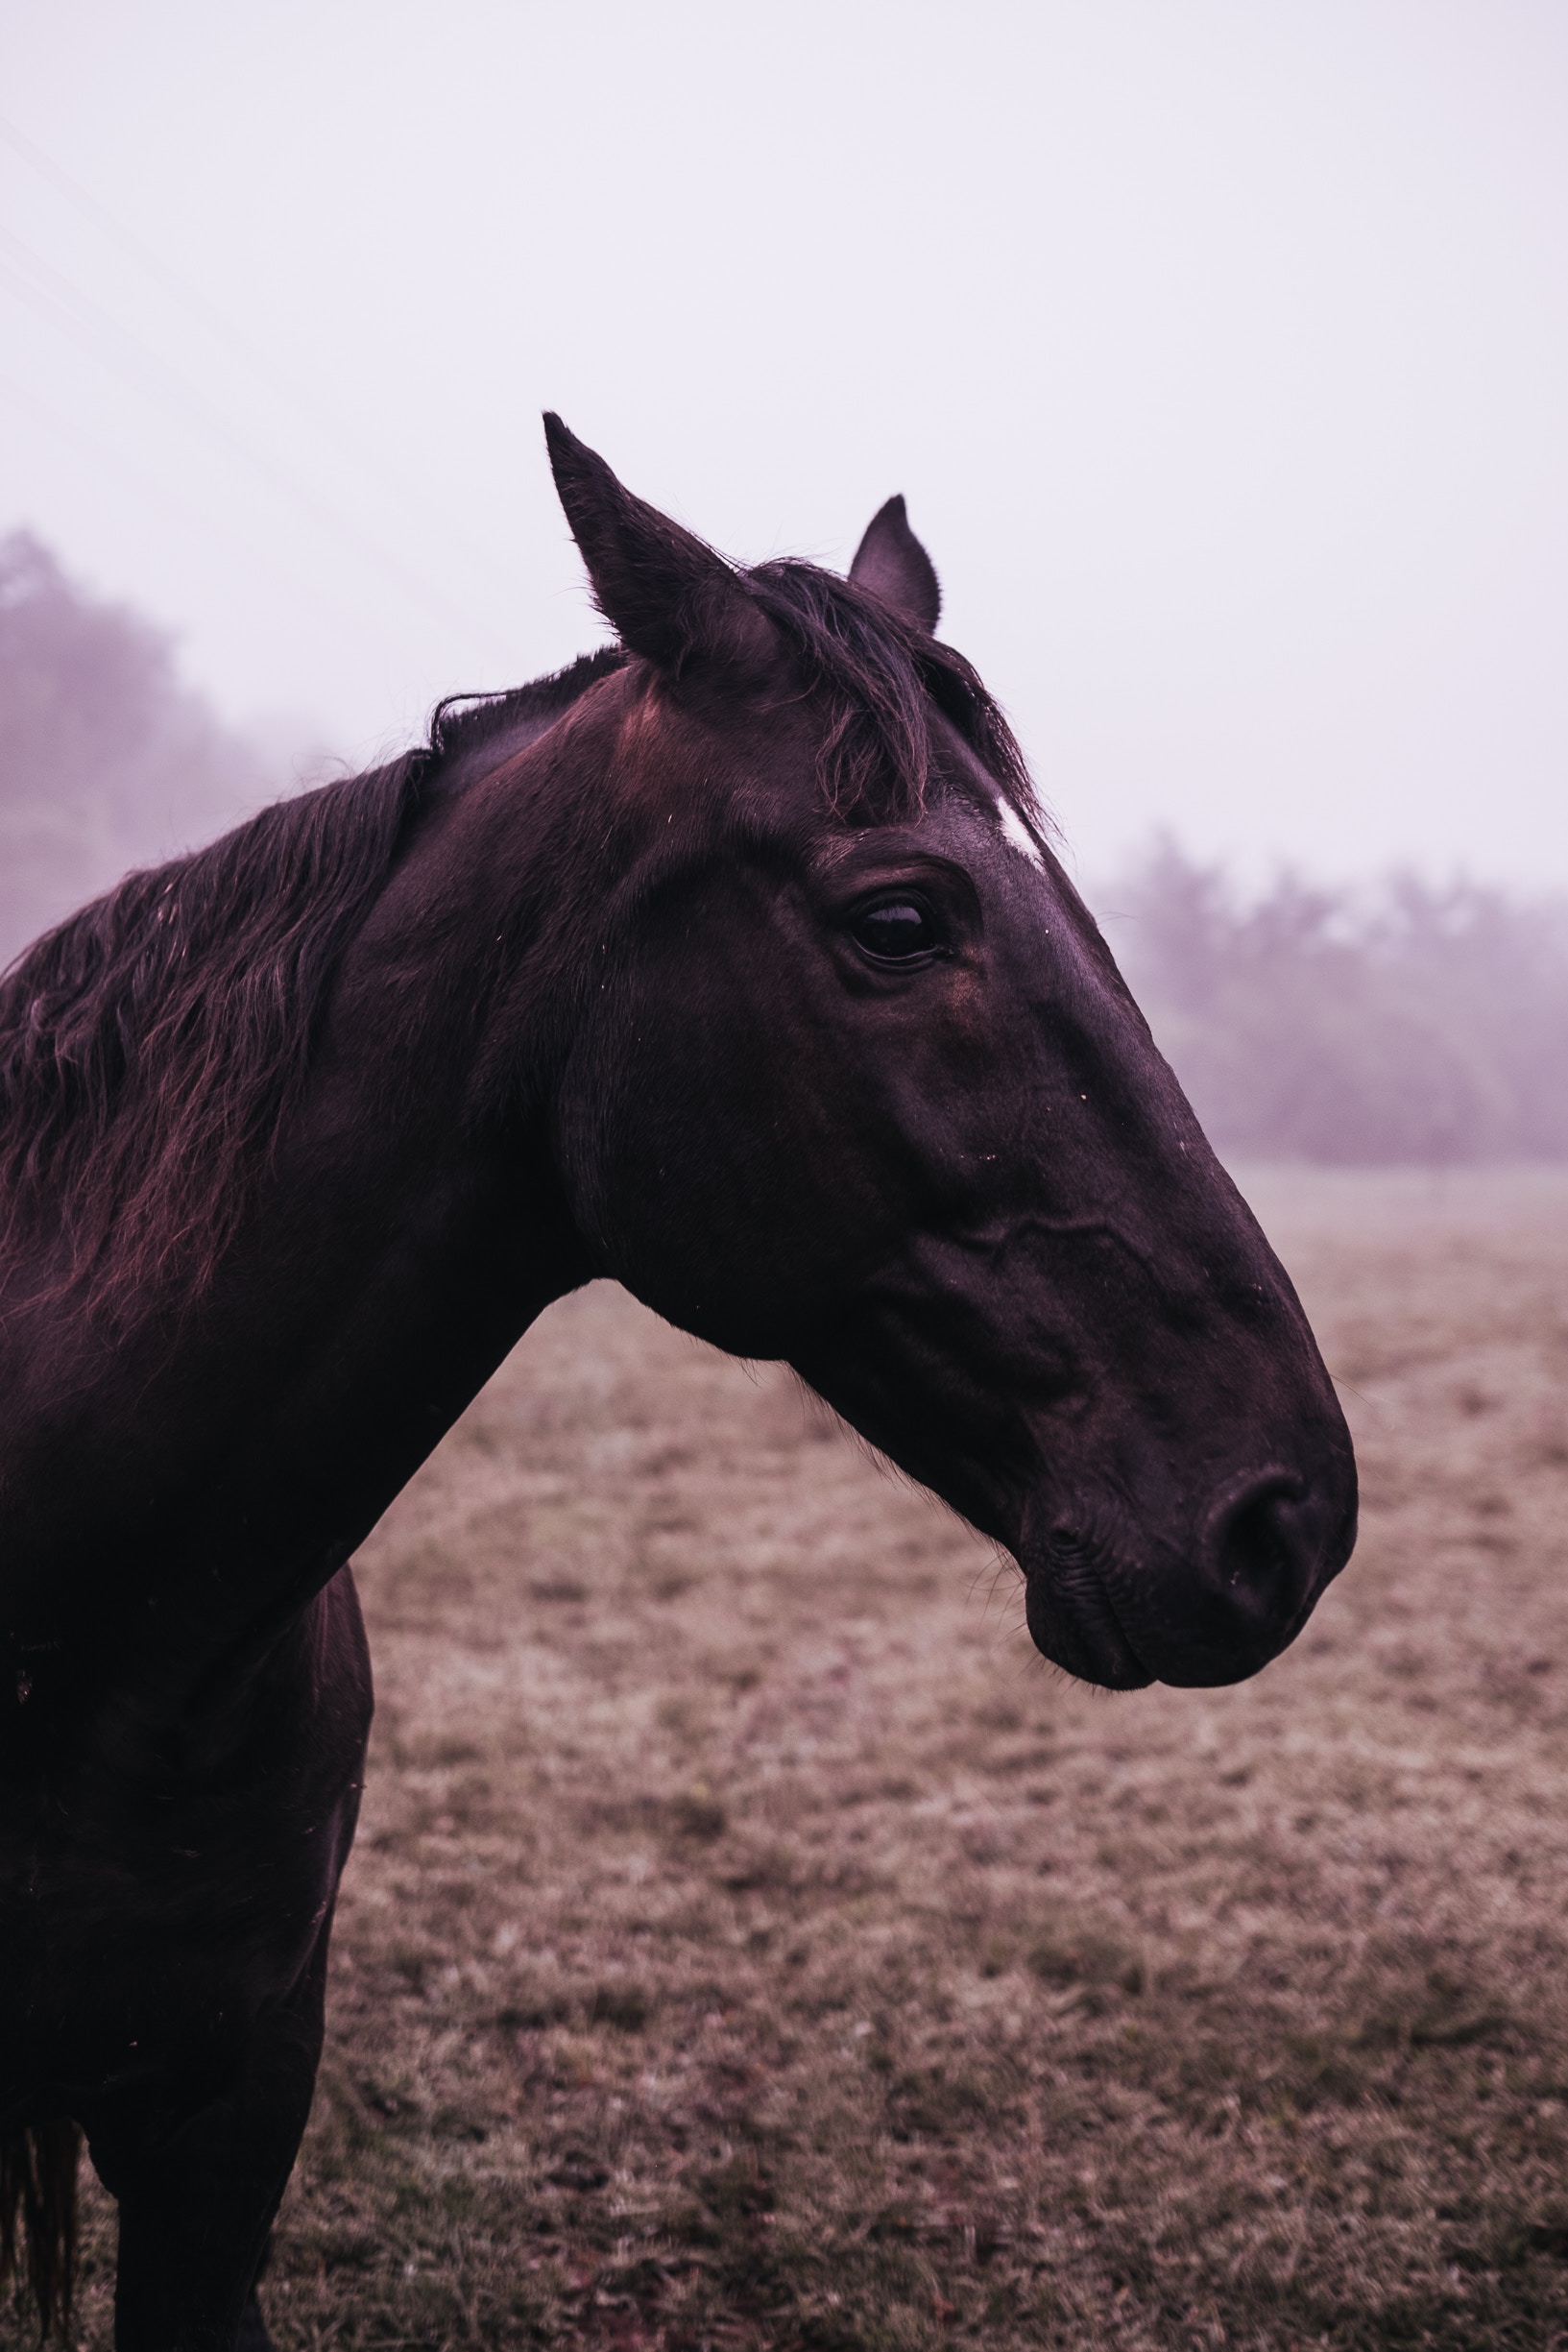
tree, grass, sky, wildlife, pasture, livestock, horse, rein, stallion, mane, fauna, bridle, snout, mare, halter, pack animal, stock photography, horse like mammal, mustang horse, horse tack